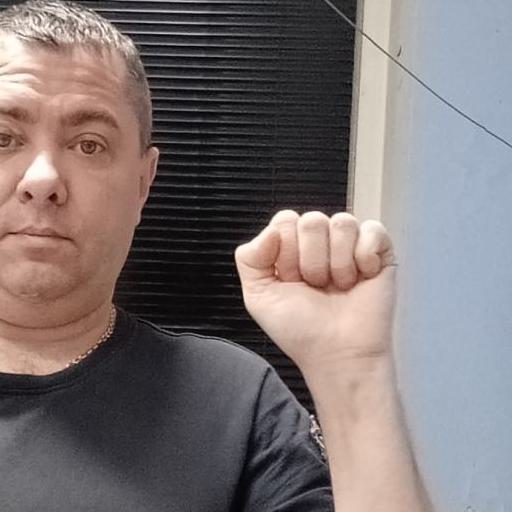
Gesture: fist